Battle of the Boyne

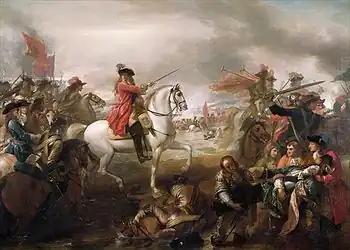
"The Battle of the Boyne", painted by Benjamin West in 1778

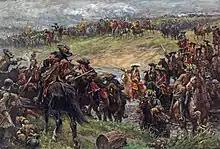
William crosses the Boyne, by Jan Hoynck van Papendrecht

William sailed from Hoylake in Cheshire, landing at Carrickfergus, County Antrim on 14 June O.S. and marched south. Referring to Dublin, he was heard to remark that "the place was worth fighting for". James chose to place his line of defence on the River Boyne, around from Dublin. The Williamites reached the Boyne on 29 June. The day before the battle, William himself had a narrow escape when he was wounded in the shoulder by Jacobite artillery while surveying the fords over which his troops would cross the Boyne.